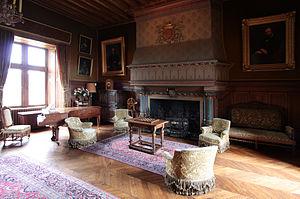
Grand salon du château de Montrésor dans le département d'Indre-et-Loire en France.
Le château de Montrésor est situé dans le sud-est du département d'Indre-et-Loire, en France, à une quinzaine de kilomètres à l'est de la ville de Loches sur le territoire de la commune de Montrésor.